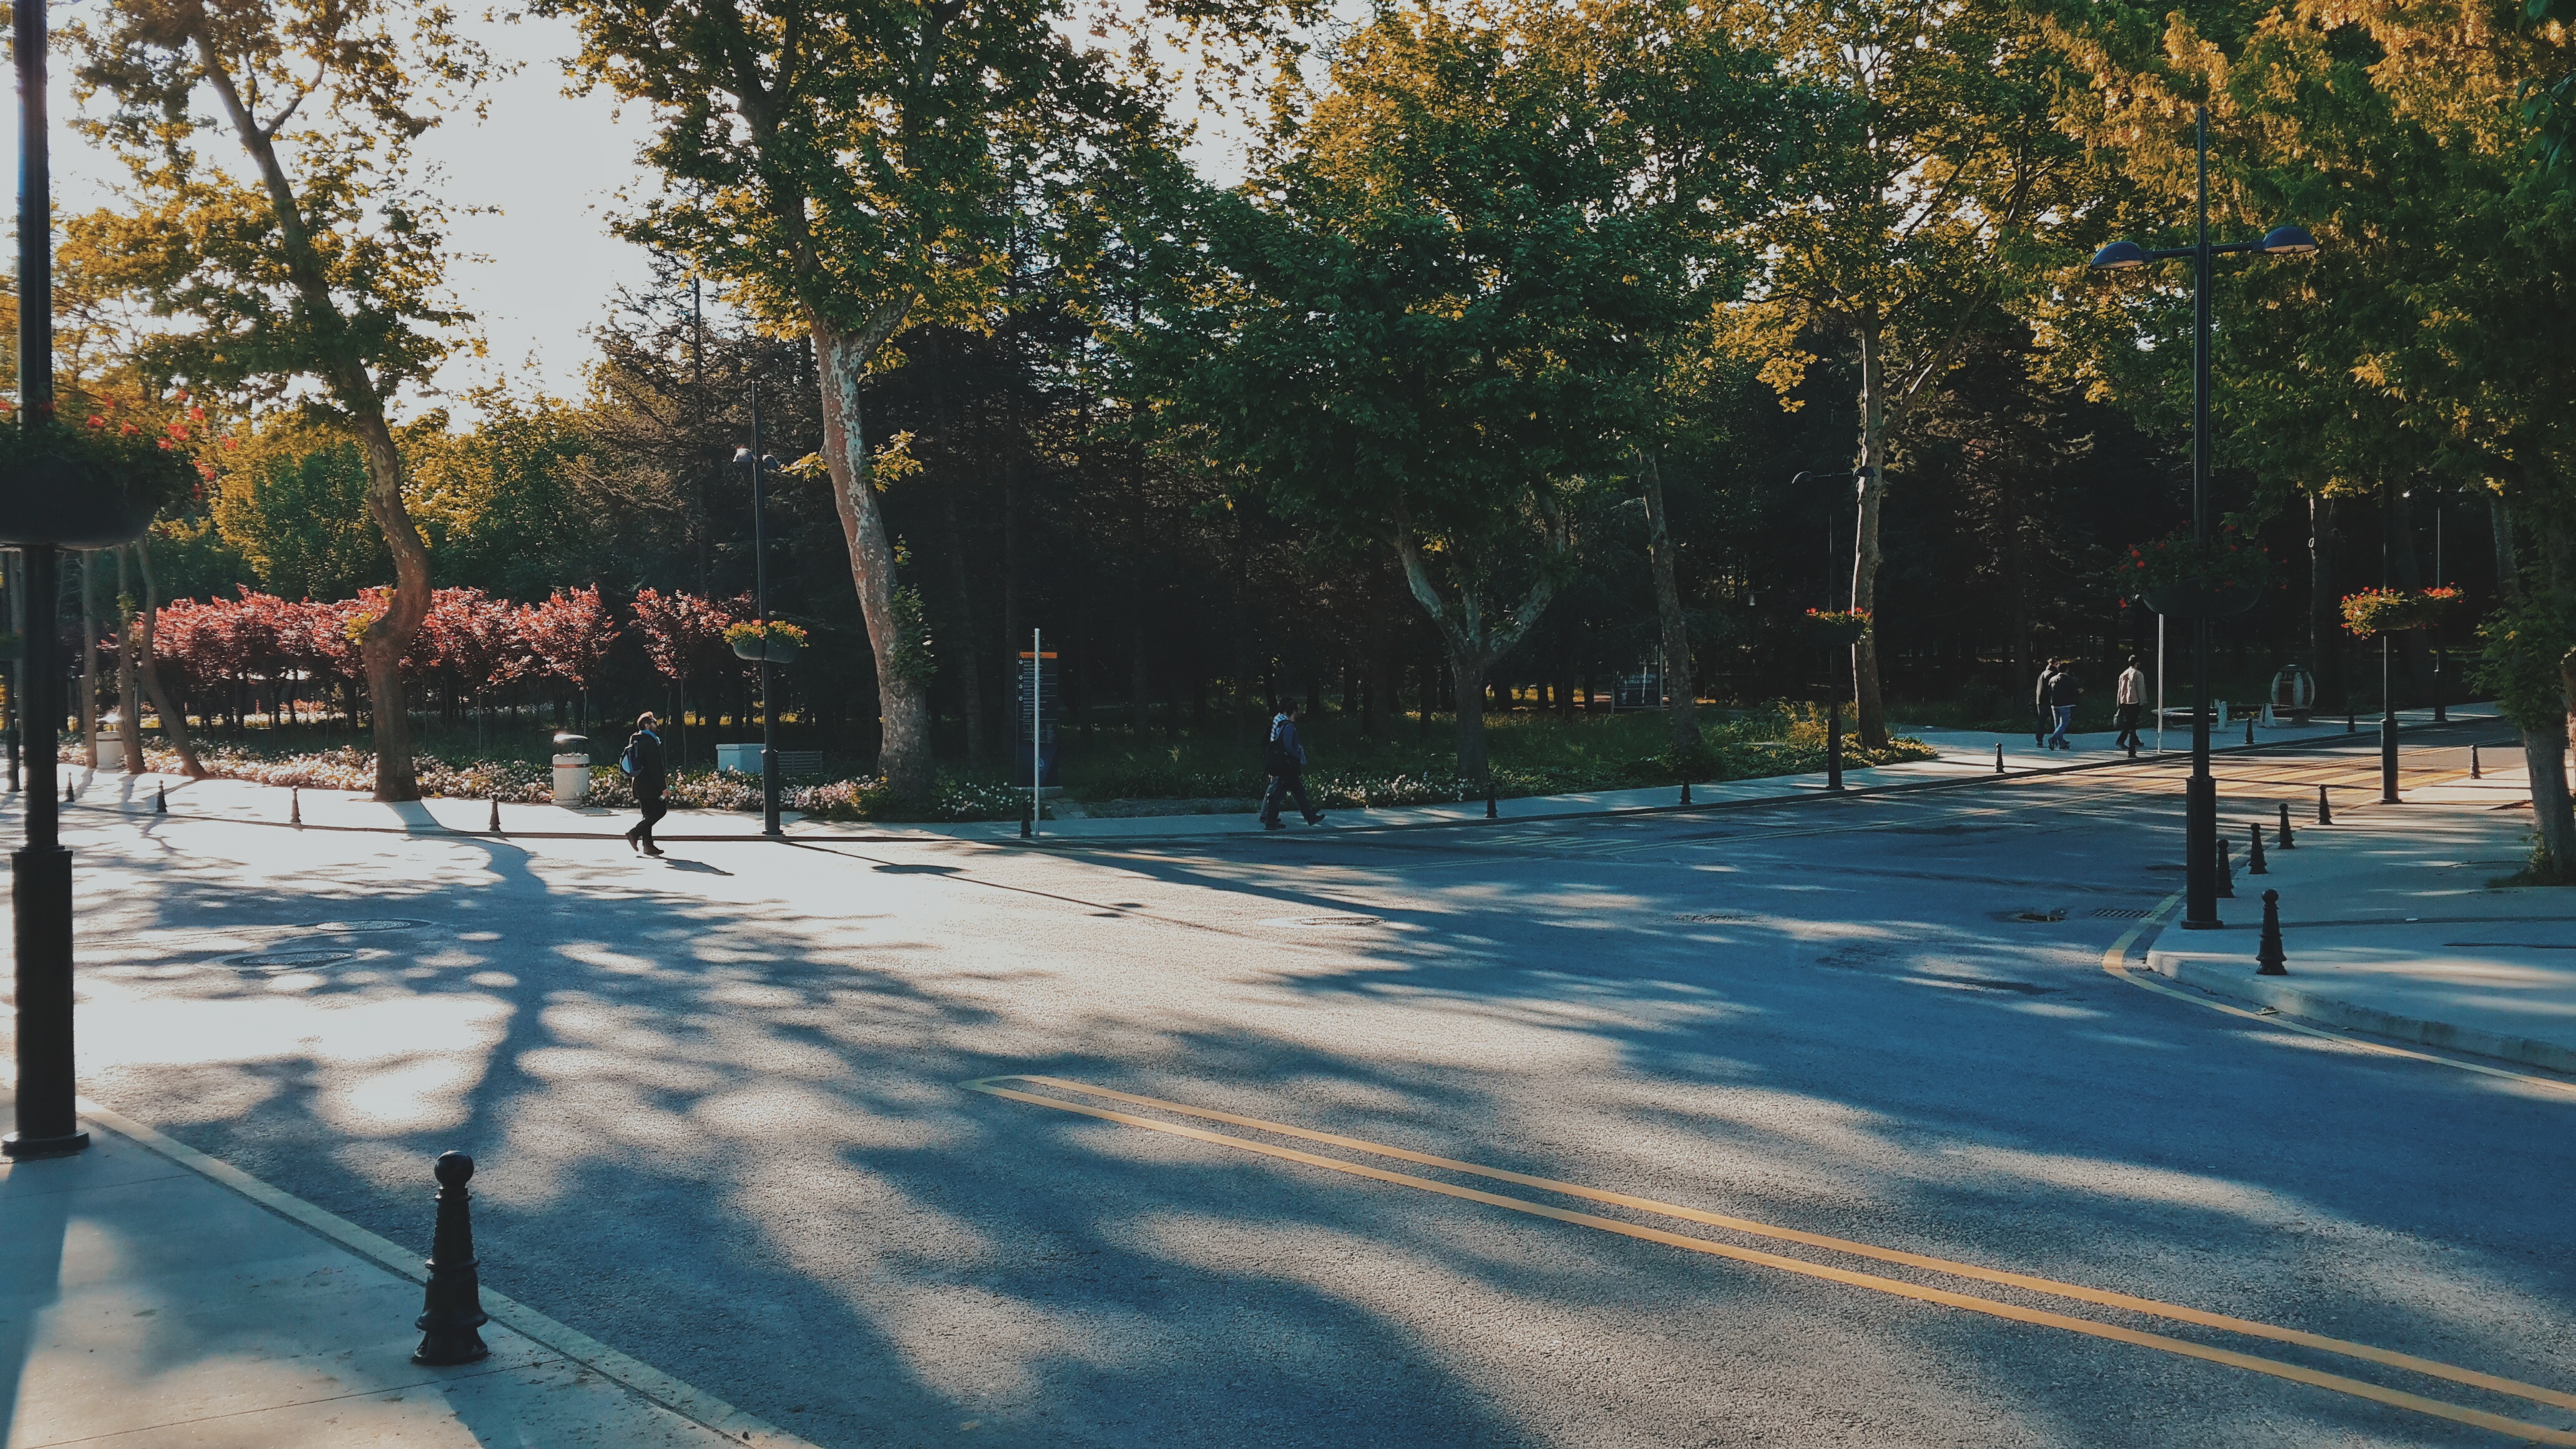
tree, snow, winter, road, street, sunlight, morning, park, season, neighbourhood, residential area, woody plant